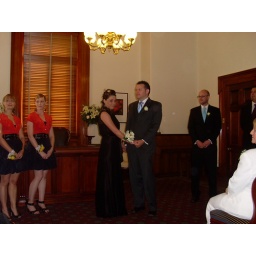
Gabe and I at the treasury building registry office in Melbourne